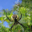
Label: spider